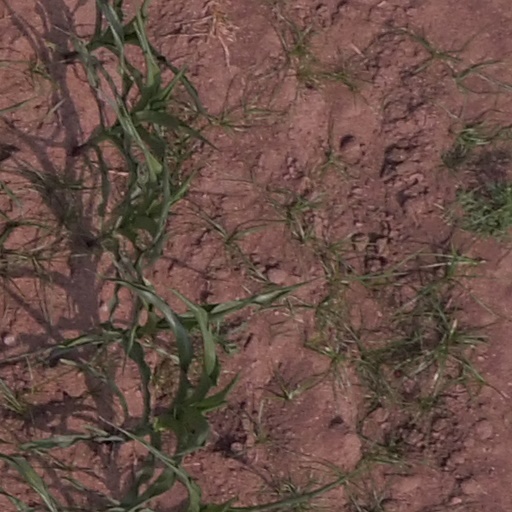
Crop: maize; corn